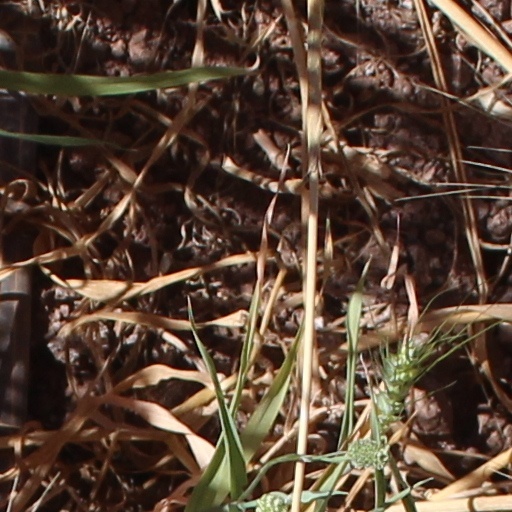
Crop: wheat